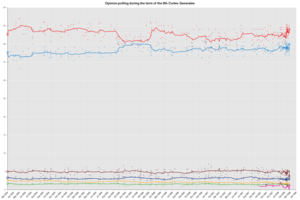
Les élections législatives espagnoles de 2008 ont eu lieu le 9 mars afin de désigner la IXᵉ législature des Cortes Generales.